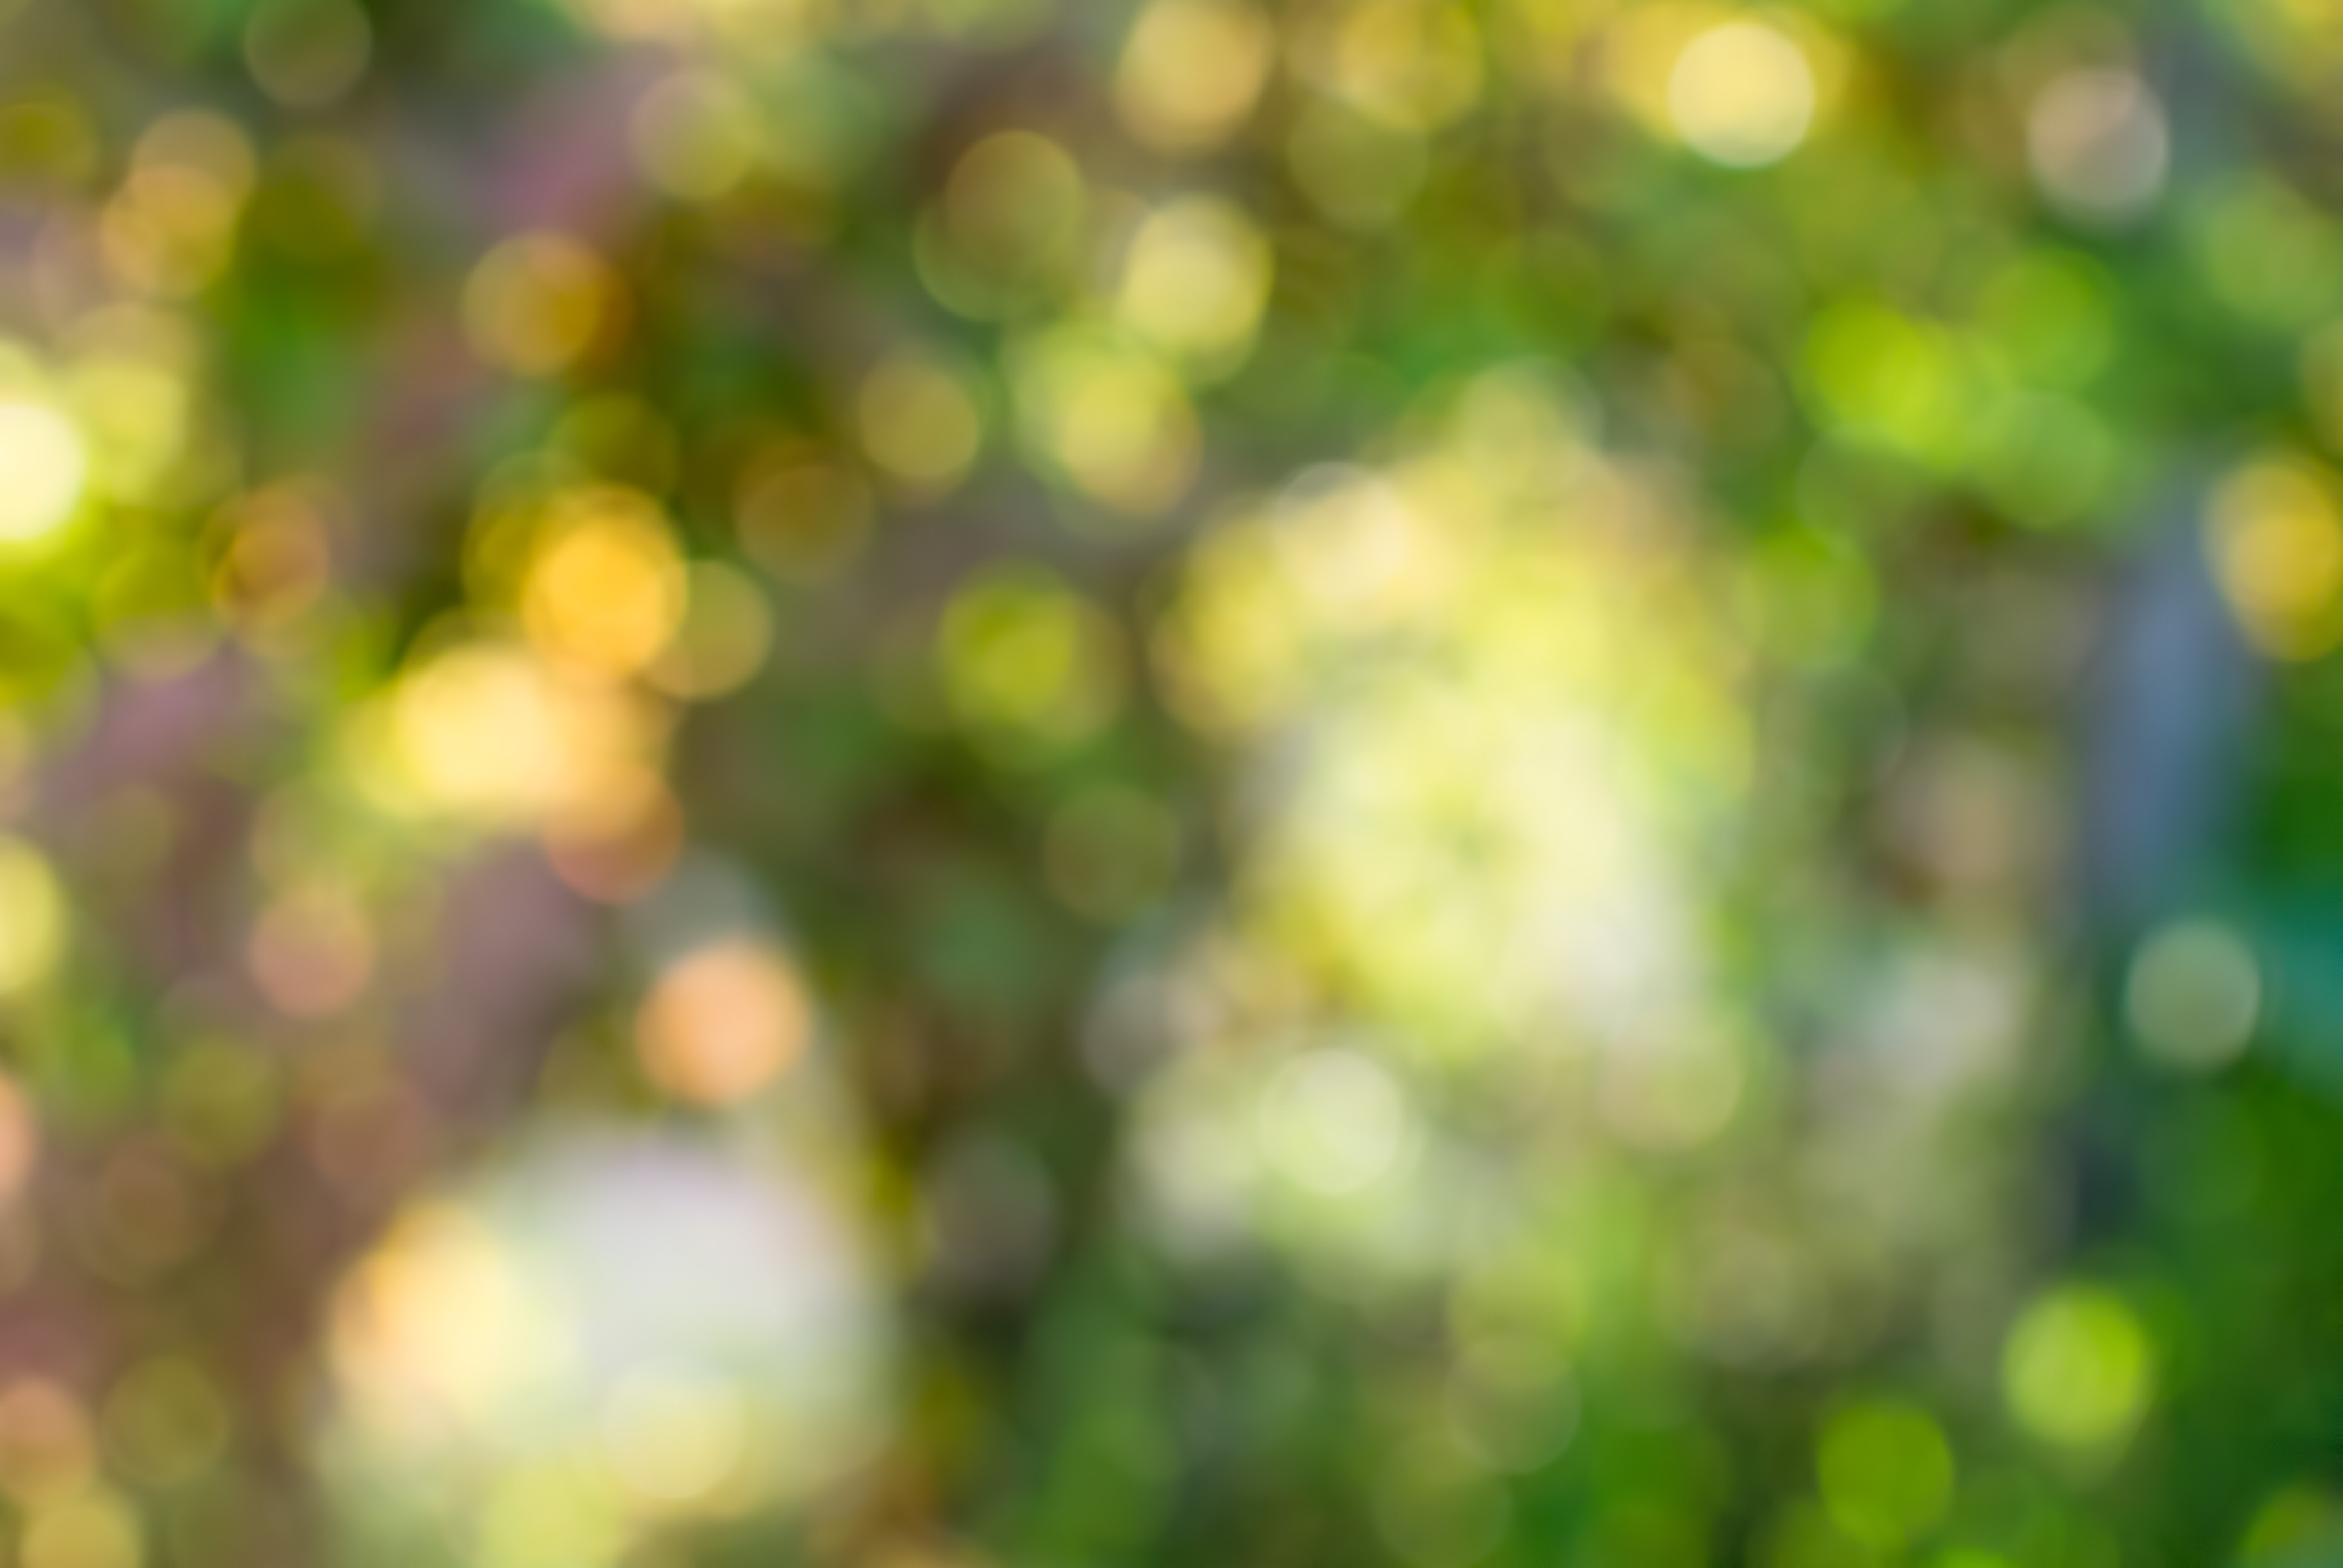
art, green, nature, leaf, light, yellow, natural environment, sunlight, tree, botany, grass, spring, close up, plant, sky, branch, macro photography, photography, forest, flower, pattern, plant stem, autumn